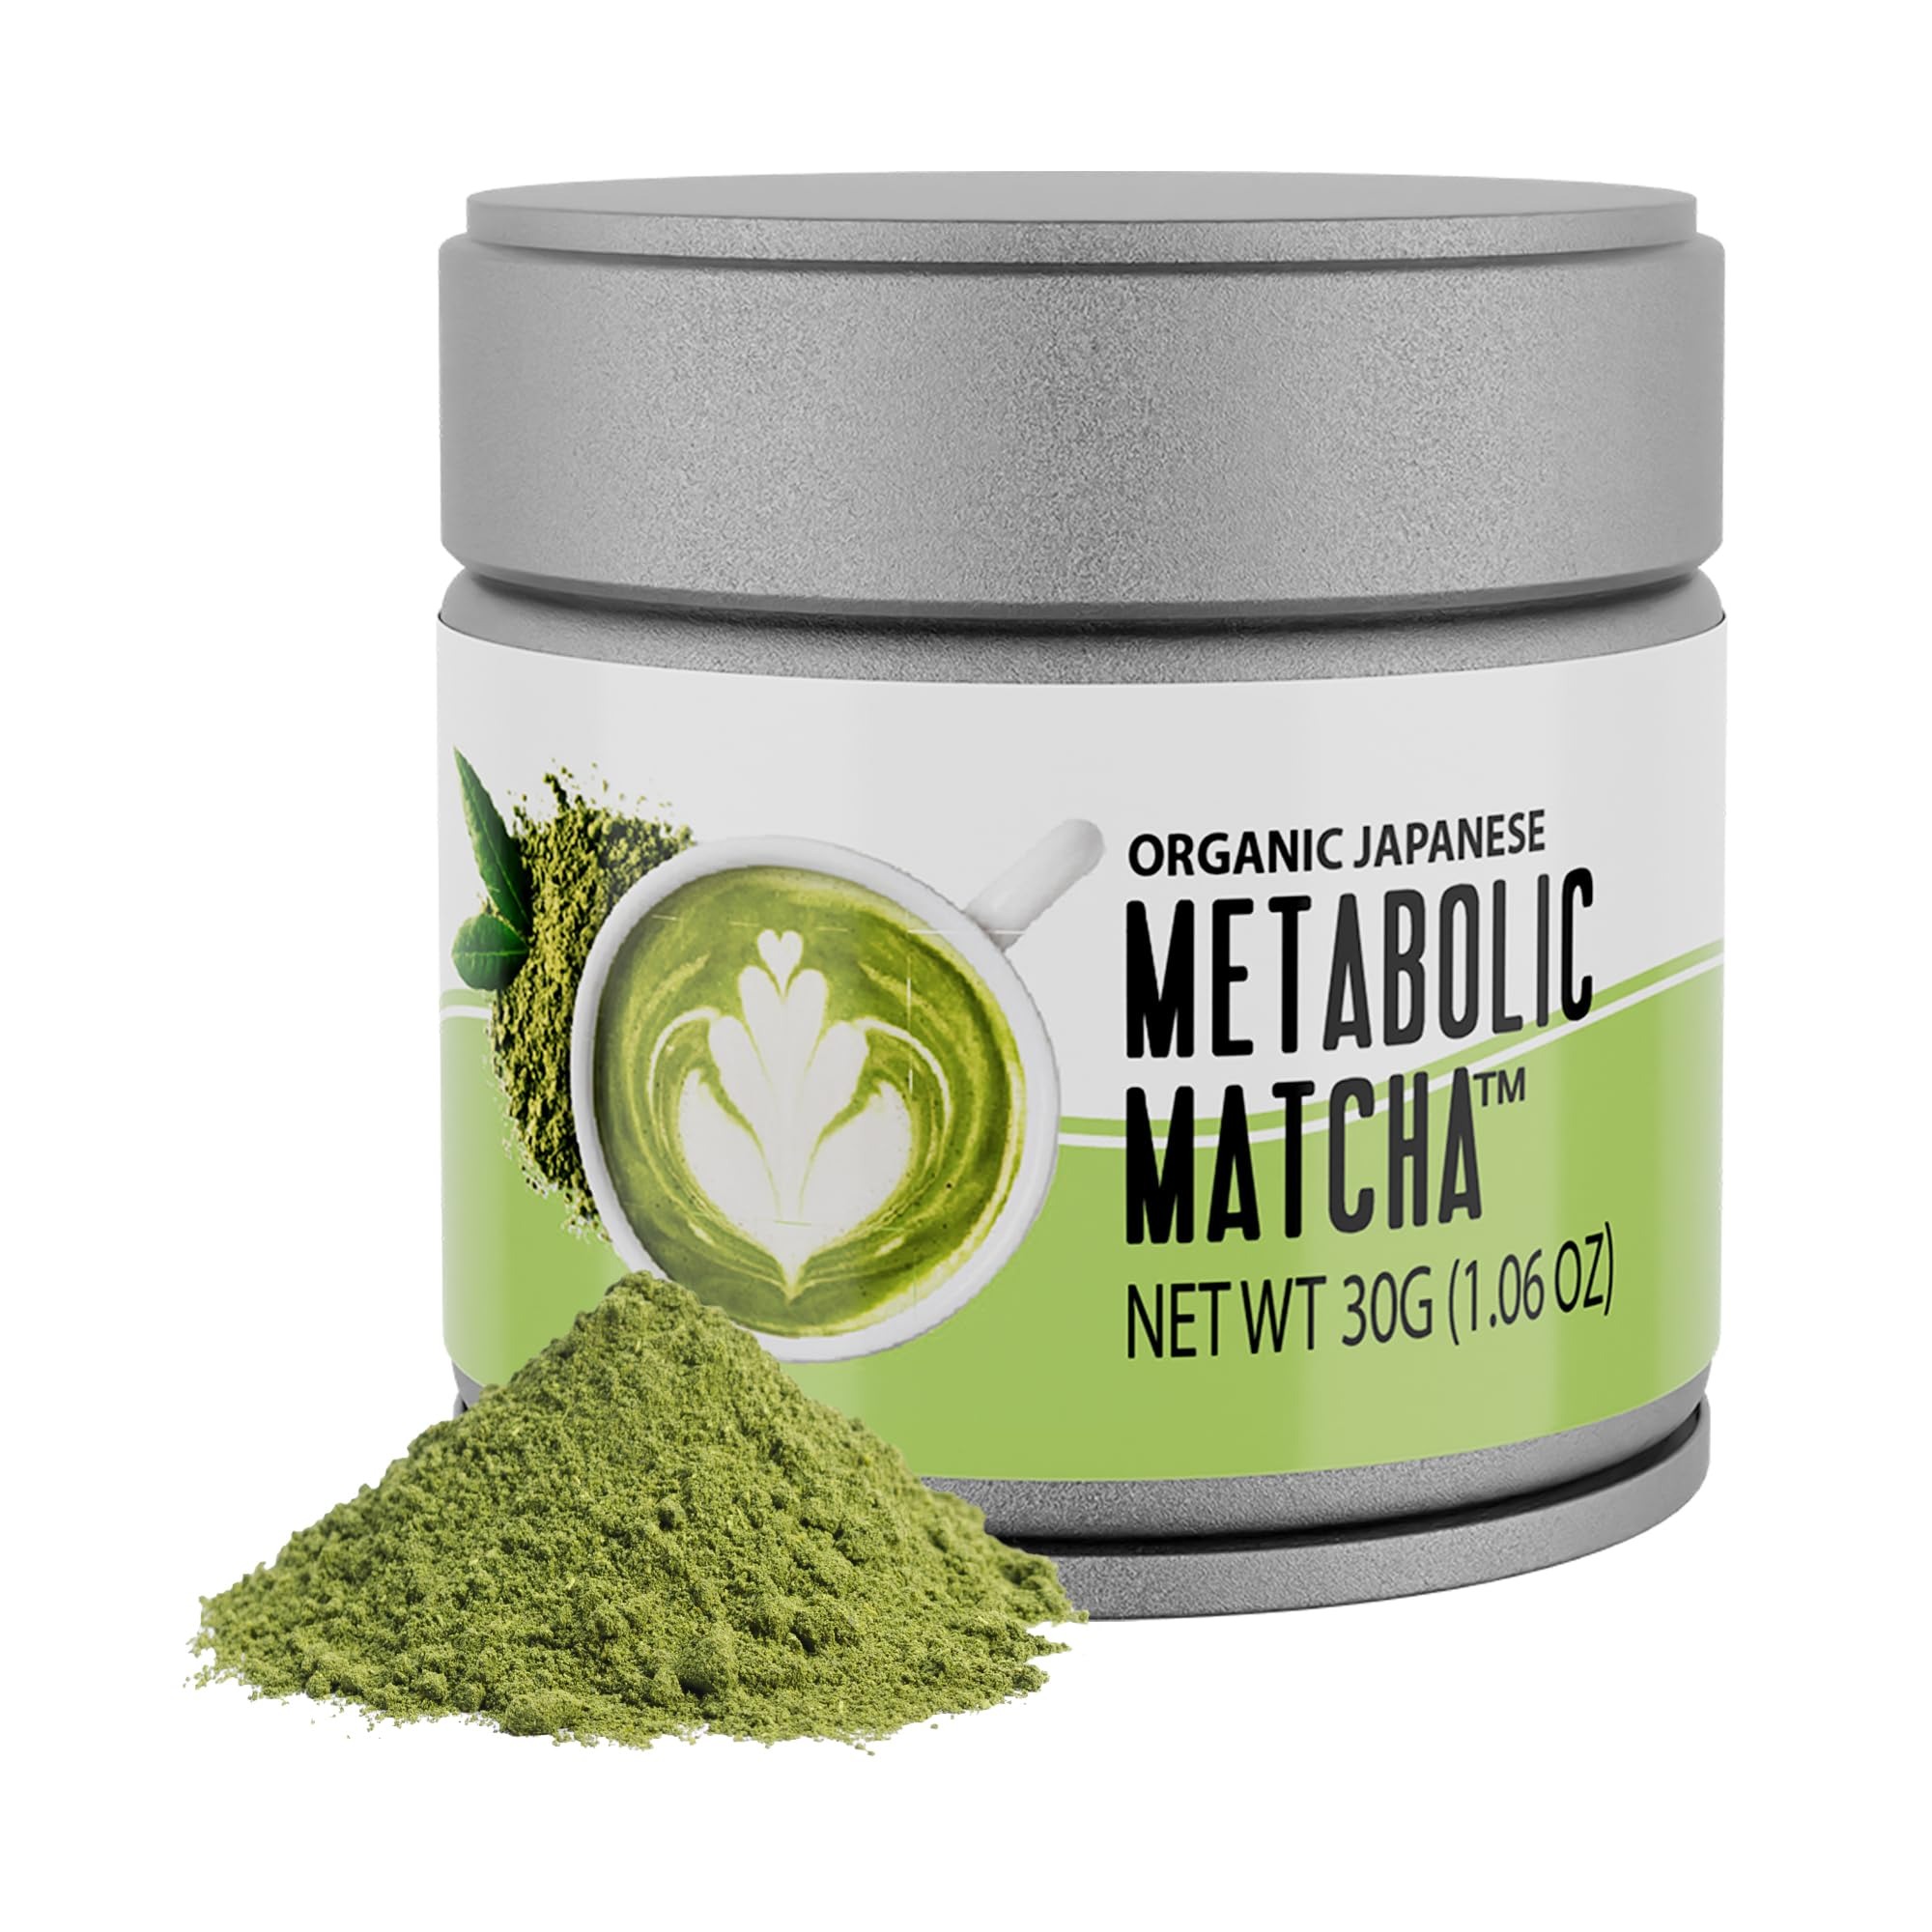
Item Name: Naturalslim Japanese Organic Matcha Powder Green Tea - Metabolic Pure Japanese Matcha Tea Superfood with L-Theanine & Antioxidants for Metabolism, Energy, & Concentration - 30g
Bullet Point 1: Vibrant Flavor & Pure Japanese Quality: Savor the smooth, rich taste of authentic Japanese matcha powder. Sourced from organic matcha farms in Kagoshima, Japan, our premium matcha green tea powder delivers a naturally sweet, fresh flavor—never bitter, always satisfying.
Bullet Point 2: Energizing & Focus-boosting: Experience clean, jitter-free energy with matcha powder rich in L-Theanine and natural caffeine. This macha powder tea promotes mental clarity, sustained focus, and calm alertness—perfect for powering through your day without crashes.
Bullet Point 3: Supports Metabolism & Balanced Wellness: Elevate your routine with antioxidant-rich organic matcha. Packed with catechins and chlorophyll, our matcha green tea powder supports metabolism, immunity, and overall well-being—an easy way to nourish your body daily.
Bullet Point 4: Smoothly Blends Into Your Favorite Shakes: Enjoy the versatility of Japanese matcha powder! Mix into hot water or milk for a perfect latte, or blend into smoothies, protein shakes, or baked goods. This matcha powder delivers a smooth, enjoyable sip every time—no blender needed!
Bullet Point 5: Recommended Use: Add ½ teaspoon of organic matcha to your morning protein shake for an energy boost, or enjoy a soothing cup of macha powder tea anytime.
Product Description: Discover the power of pure, organic matcha with Naturalslim Metabolic Matcha—sourced directly from organic farms in Kagoshima, Japan. This premium Japanese matcha powder is made from the finest, shade-grown green tea leaves, ensuring a smooth, rich taste and a wealth of nutritional benefits. Packed with L-Theanine and natural caffeine, our organic matcha green tea powder delivers a sustained energy boost without the jitters or crashes of coffee. Its unique blend of amino acids promotes a calm, focused mind, making it an ideal choice for work, workouts, or simply staying energized throughout the day. Rich in antioxidants, catechins, and chlorophyll, this superfood supports metabolism and overall wellness. Whether you’re looking to refresh your routine, support your daily balance, or enjoy a natural, nutrient-rich tea, Metabolic Matcha is the perfect solution. Easily mix this fine, vibrant matcha tea powder into hot water, milk alternatives, or smoothies—no clumping, no hassle. Create delicious matcha green tea lattes, refreshing iced teas, or even incorporate it into your favorite baked goods and desserts. Elevate your daily wellness with Naturalslim Metabolic Matcha—your go-to matcha powder organic for a healthier, more vibrant you.
Value: 1.06
Unit: Ounce

Price: 19.99